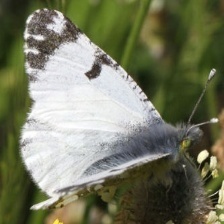
Species: EASTERN DAPPLE WHITE
Butterfly family (ImageNet category): cabbage_butterfly